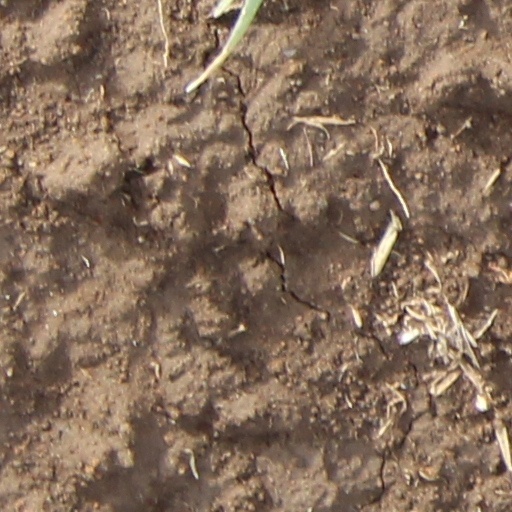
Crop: wheat